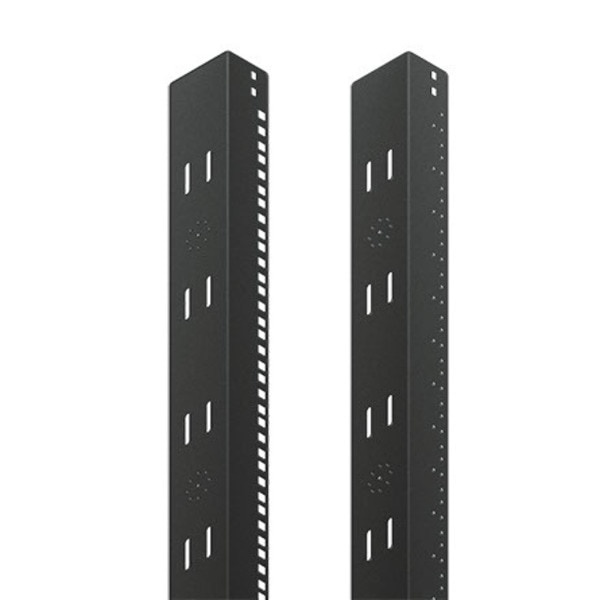
Rack Angles, Fits 2100mm, Black, Steel 1
Rack Angles,Fits 2100mm,Black,Steel 1
Brand: Nvent Hoffman
Category: Business & Industrial > Industrial Storage Accessories